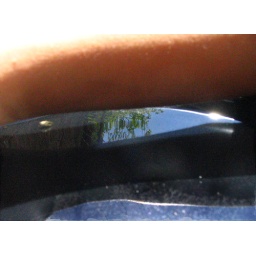
My brother's arm over a black reflective plate with water.